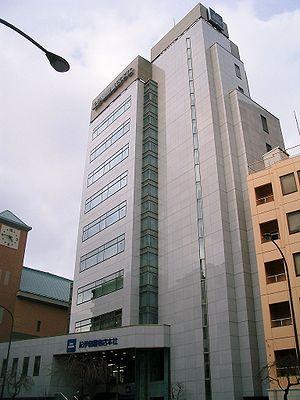
Kinokuniya Shoten est une chaîne japonaise de librairies présente dans une dizaine de pays du monde à travers plus de 80 magasins. À l'étranger, elle se concentre sur les ventes de mangas. Elle distribue également dans son réseau des DVD.